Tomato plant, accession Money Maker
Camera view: bottom (45 deg); turntable rotation: 210 degrees
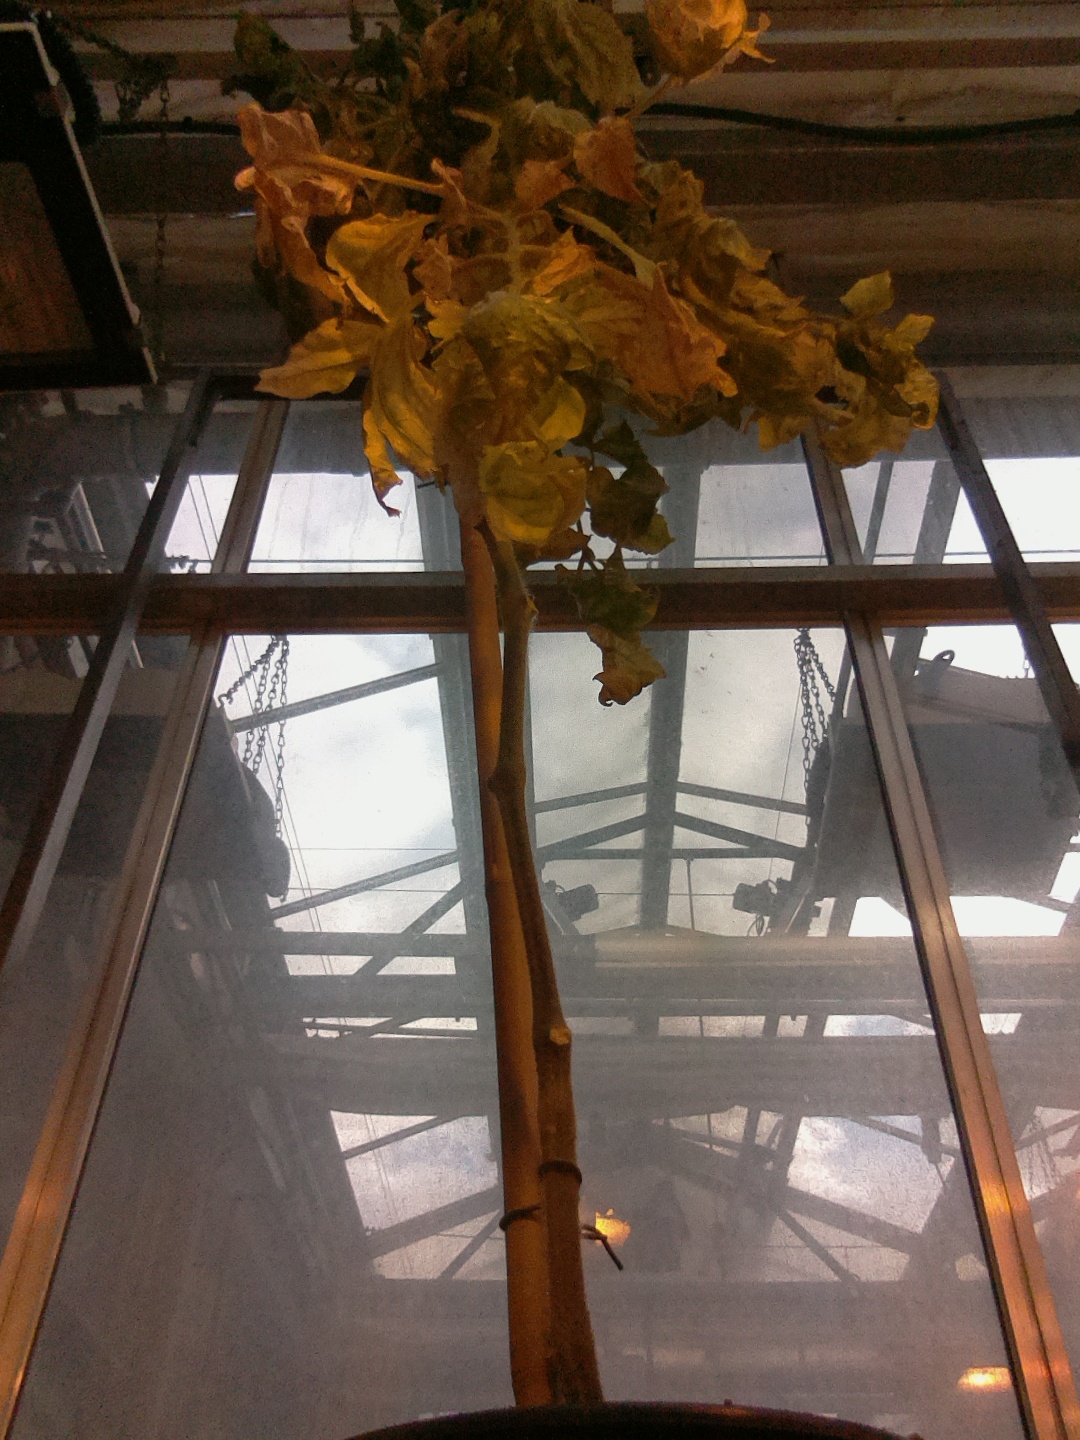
BBCH growth stage 83: 30%-40% of fruits show typical fully ripe color